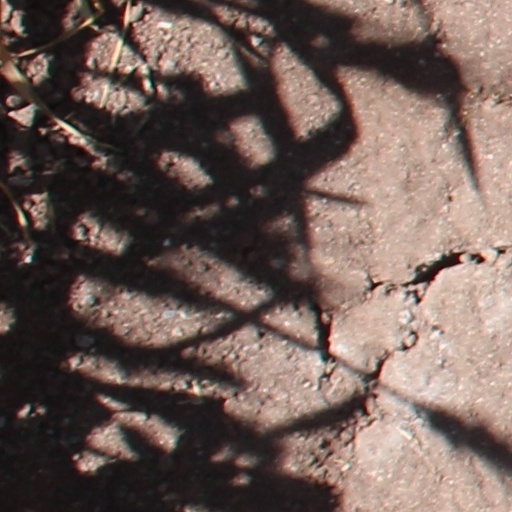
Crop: wheat